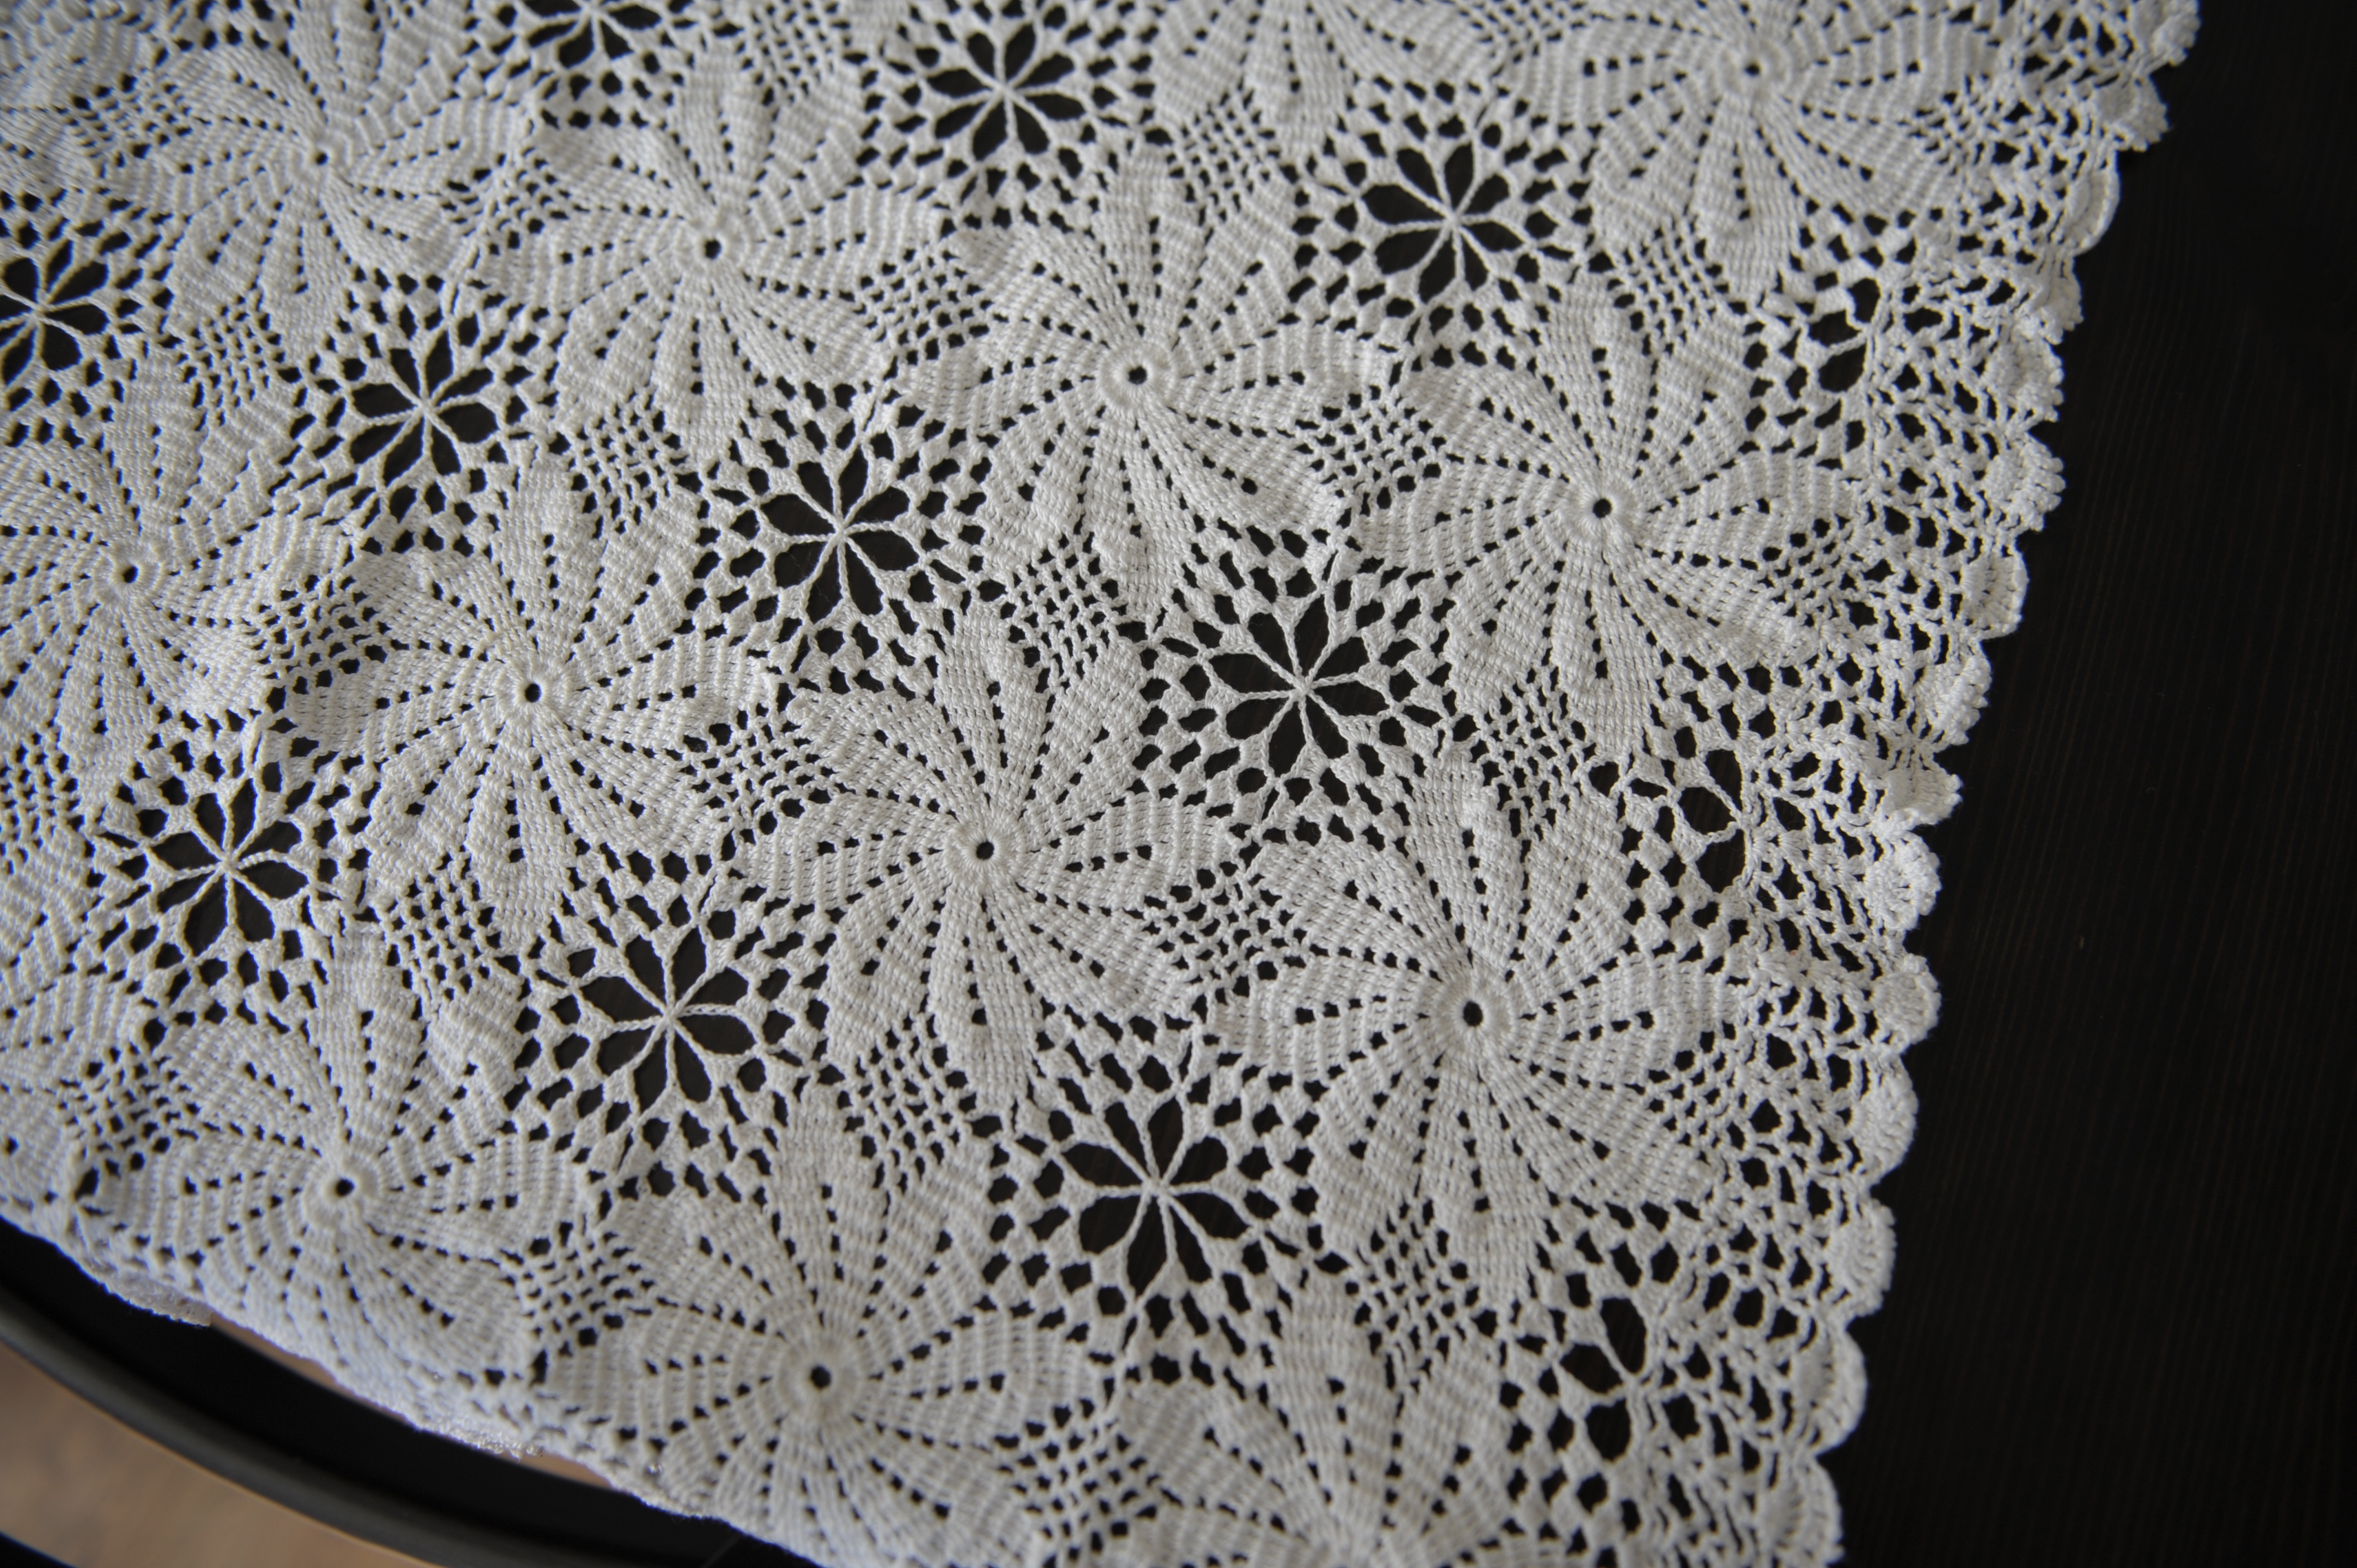
pattern, lace, material, tablecloth, crochet, textile, art, design, handicraft, crochet hook, doily, fashion accessory